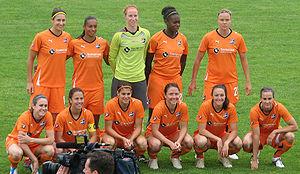
Le Sky Blue Football Club, plus généralement appelé Sky Blue FC, est un club franchisé de soccer féminin professionnel américain basé dans la ville de Somerville, dans le New Jersey. Le club est détenu par l'allemand Thomas Hofstetter, et l'équipe est entraînée par l'américain Rick Stainton depuis le 2010. Elle participe également au championnat de la Women's Professional Soccer depuis 2009, et depuis 2020 joue ses matchs au Red Bull Arena situé à Harrison dans le New Jersey. Sky Blue est notamment connu pour avoir remporté le premier championnat de l'histoire de la WPS en 2009.
Rosana, de son nom entier Rosana dos Santos Augusto, née le 7 juillet 1982 à São Paulo au Brésil, est une footballeuse qui joue en milieu de terrain. Elle est membre de l'équipe du Brésil de football féminin.